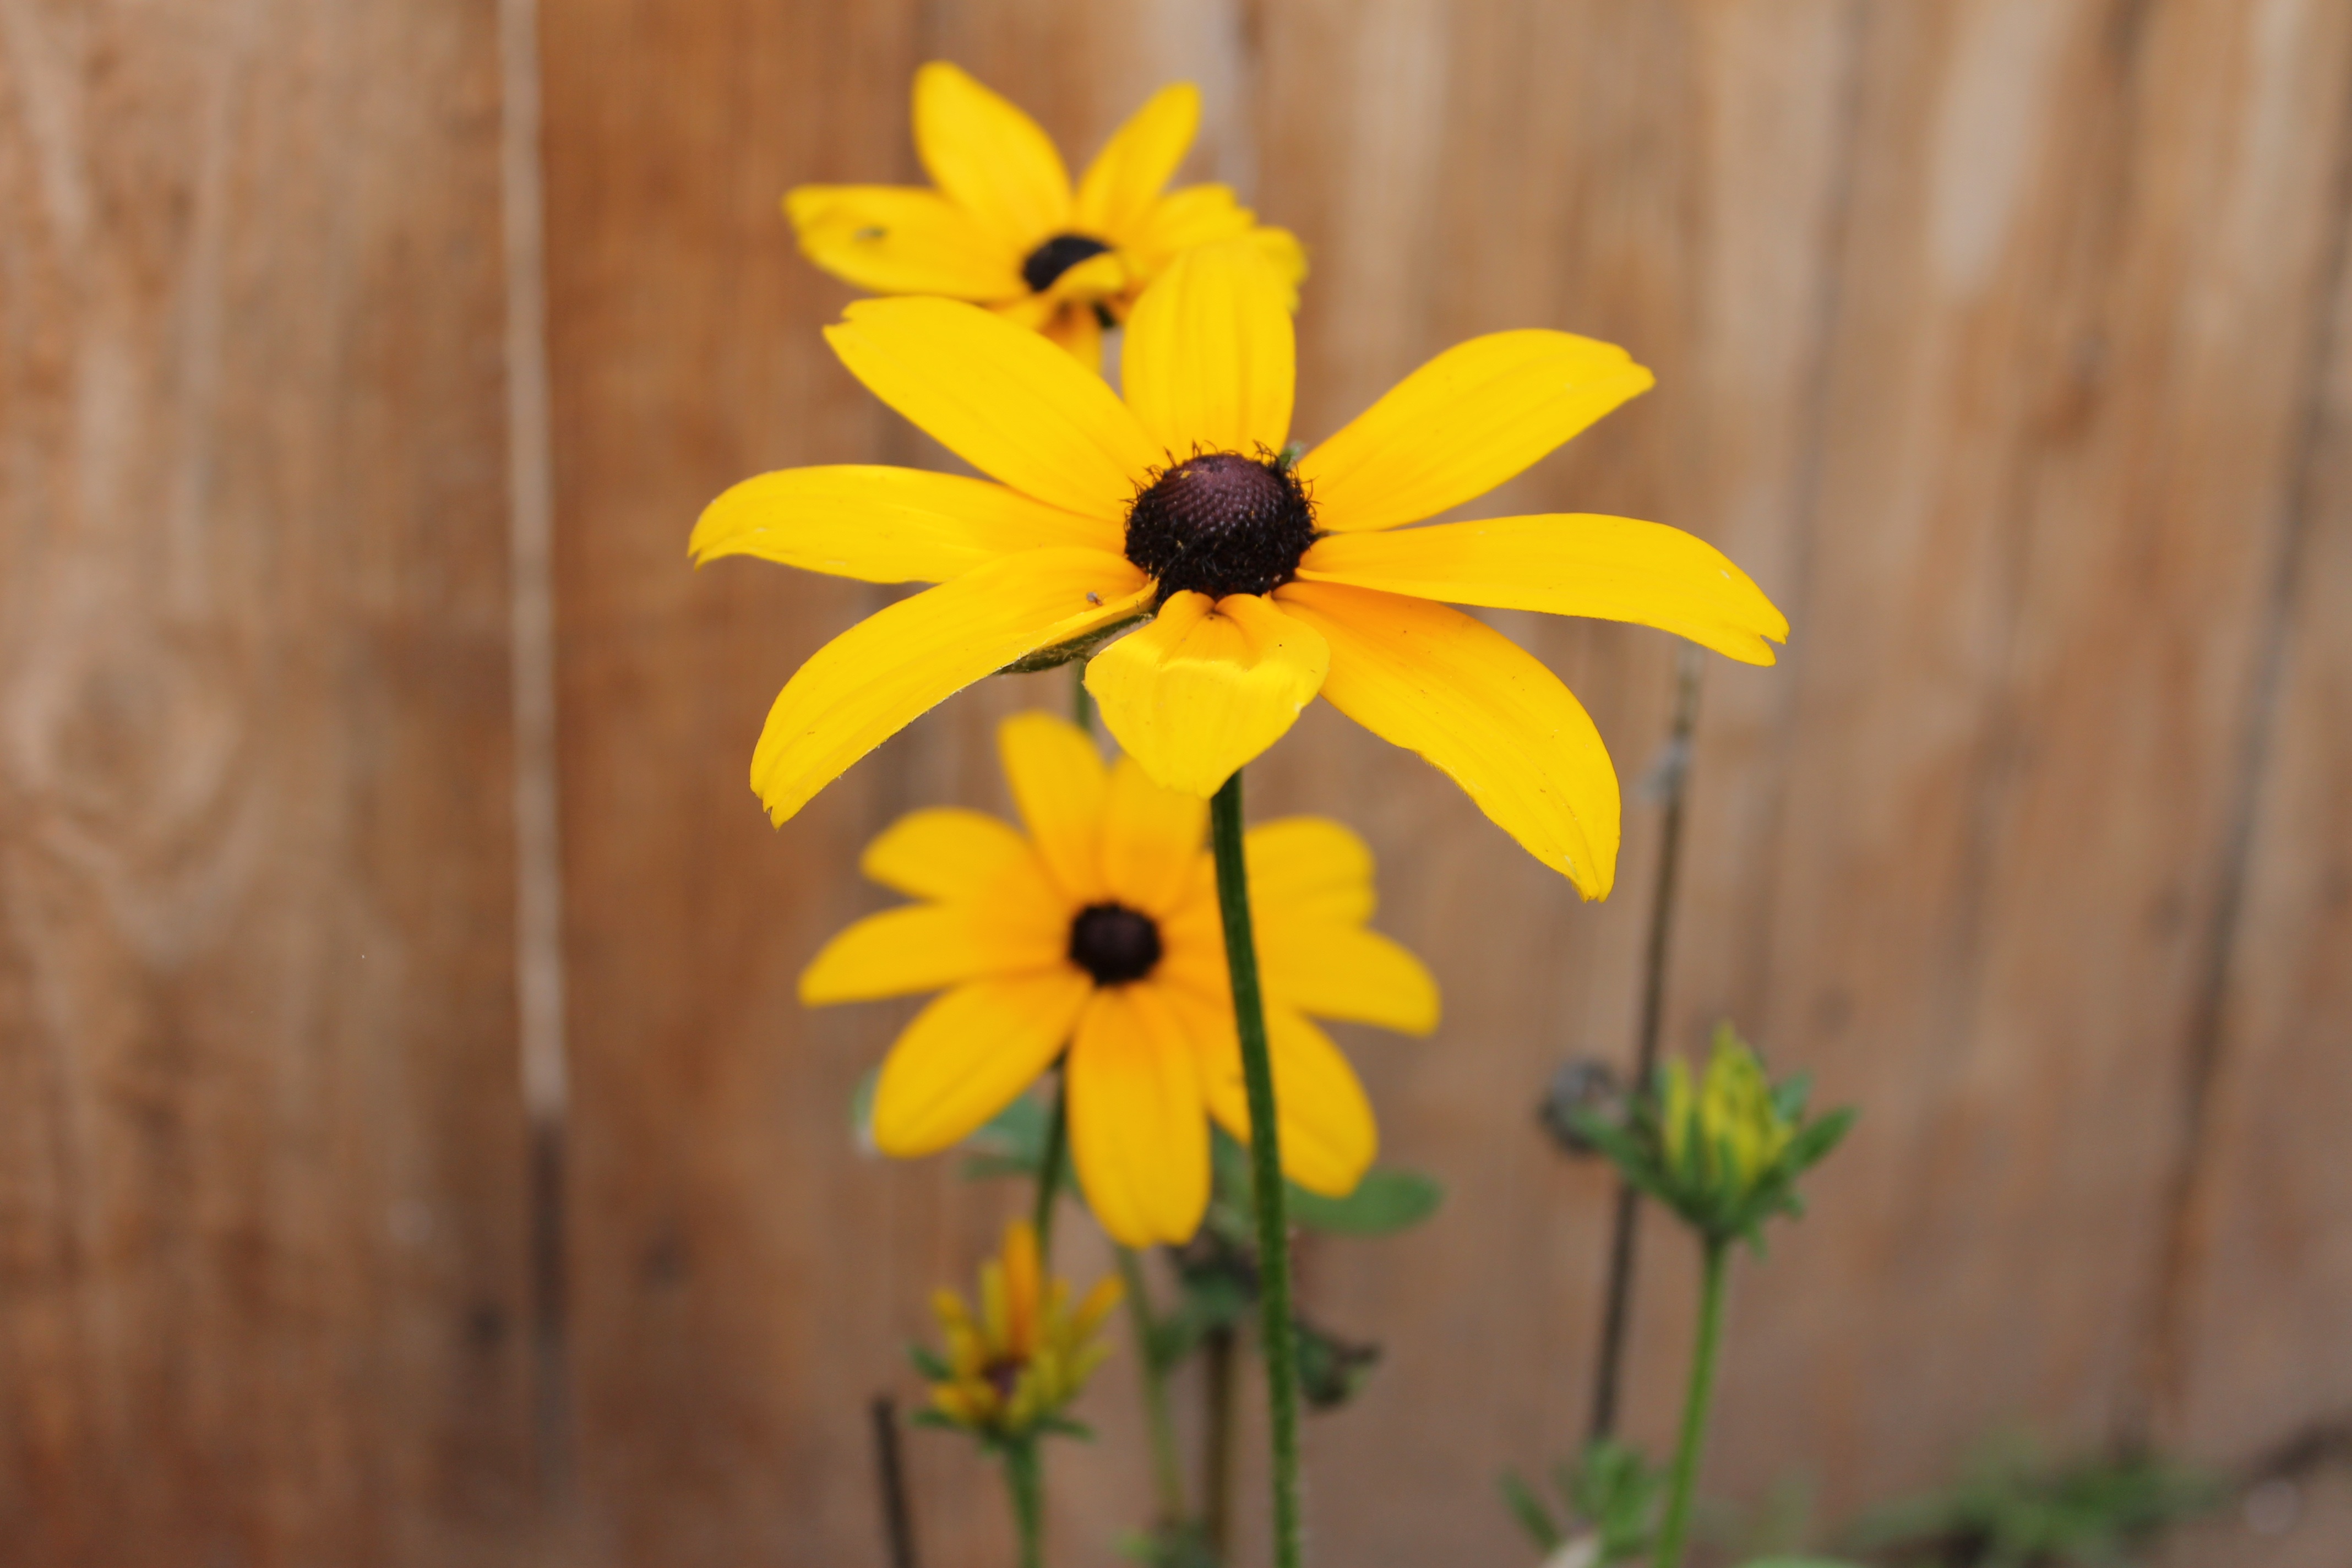
nature, blossom, plant, leaf, flower, petal, summer, green, autumn, botany, colorful, yellow, flora, sunflower, wildflower, close up, petals, coneflower, beauty, beautiful, macro photography, flowering plant, daisy family, plant stem